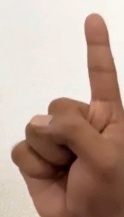
ASL sign: 1